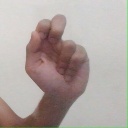
अक्षर: ढ